Poseur

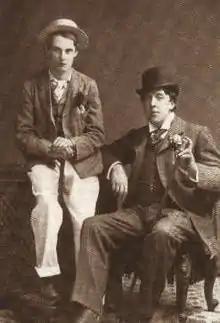
Oscar Wilde (right) and Lord Alfred Douglas

The playwright Oscar Wilde has been described as a "poseur". Thomas Hardy said of him, "His early reputation as a poseur and fop – so necessary to his notoriety – recoiled upon the scholar and gentleman (as Wilde always innately was), and even upon the artist".